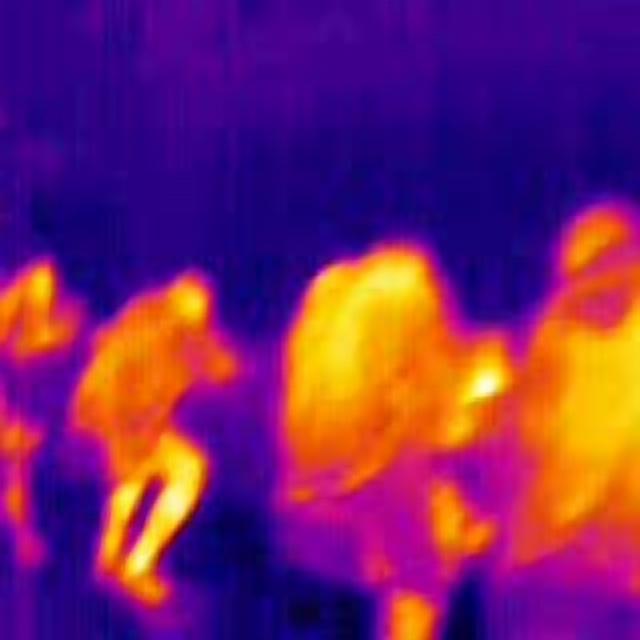
Detected objects:
label: person
label: person
label: person
label: person